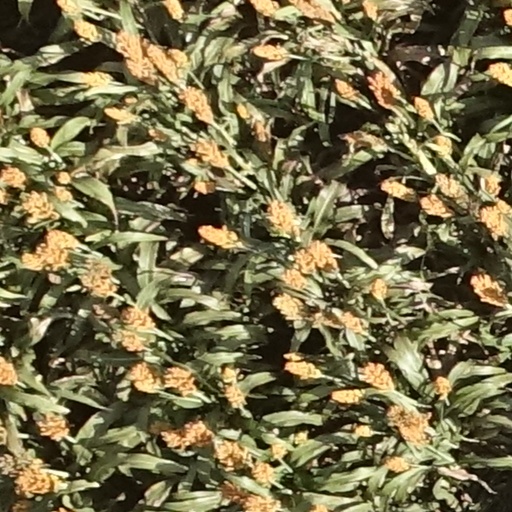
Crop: sorghum